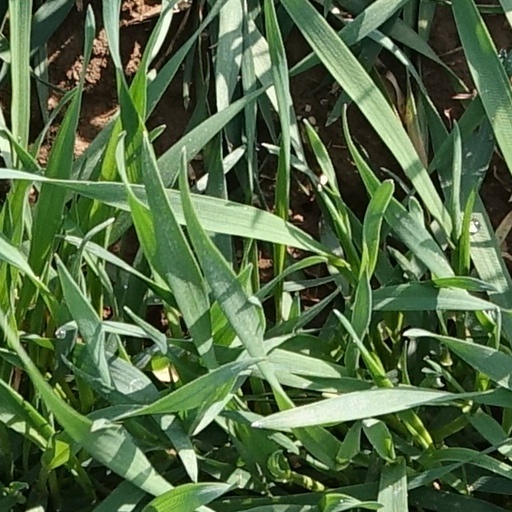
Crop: wheat